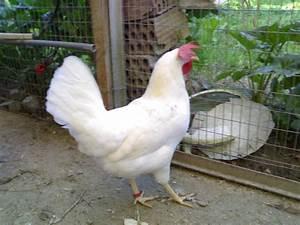
chicken